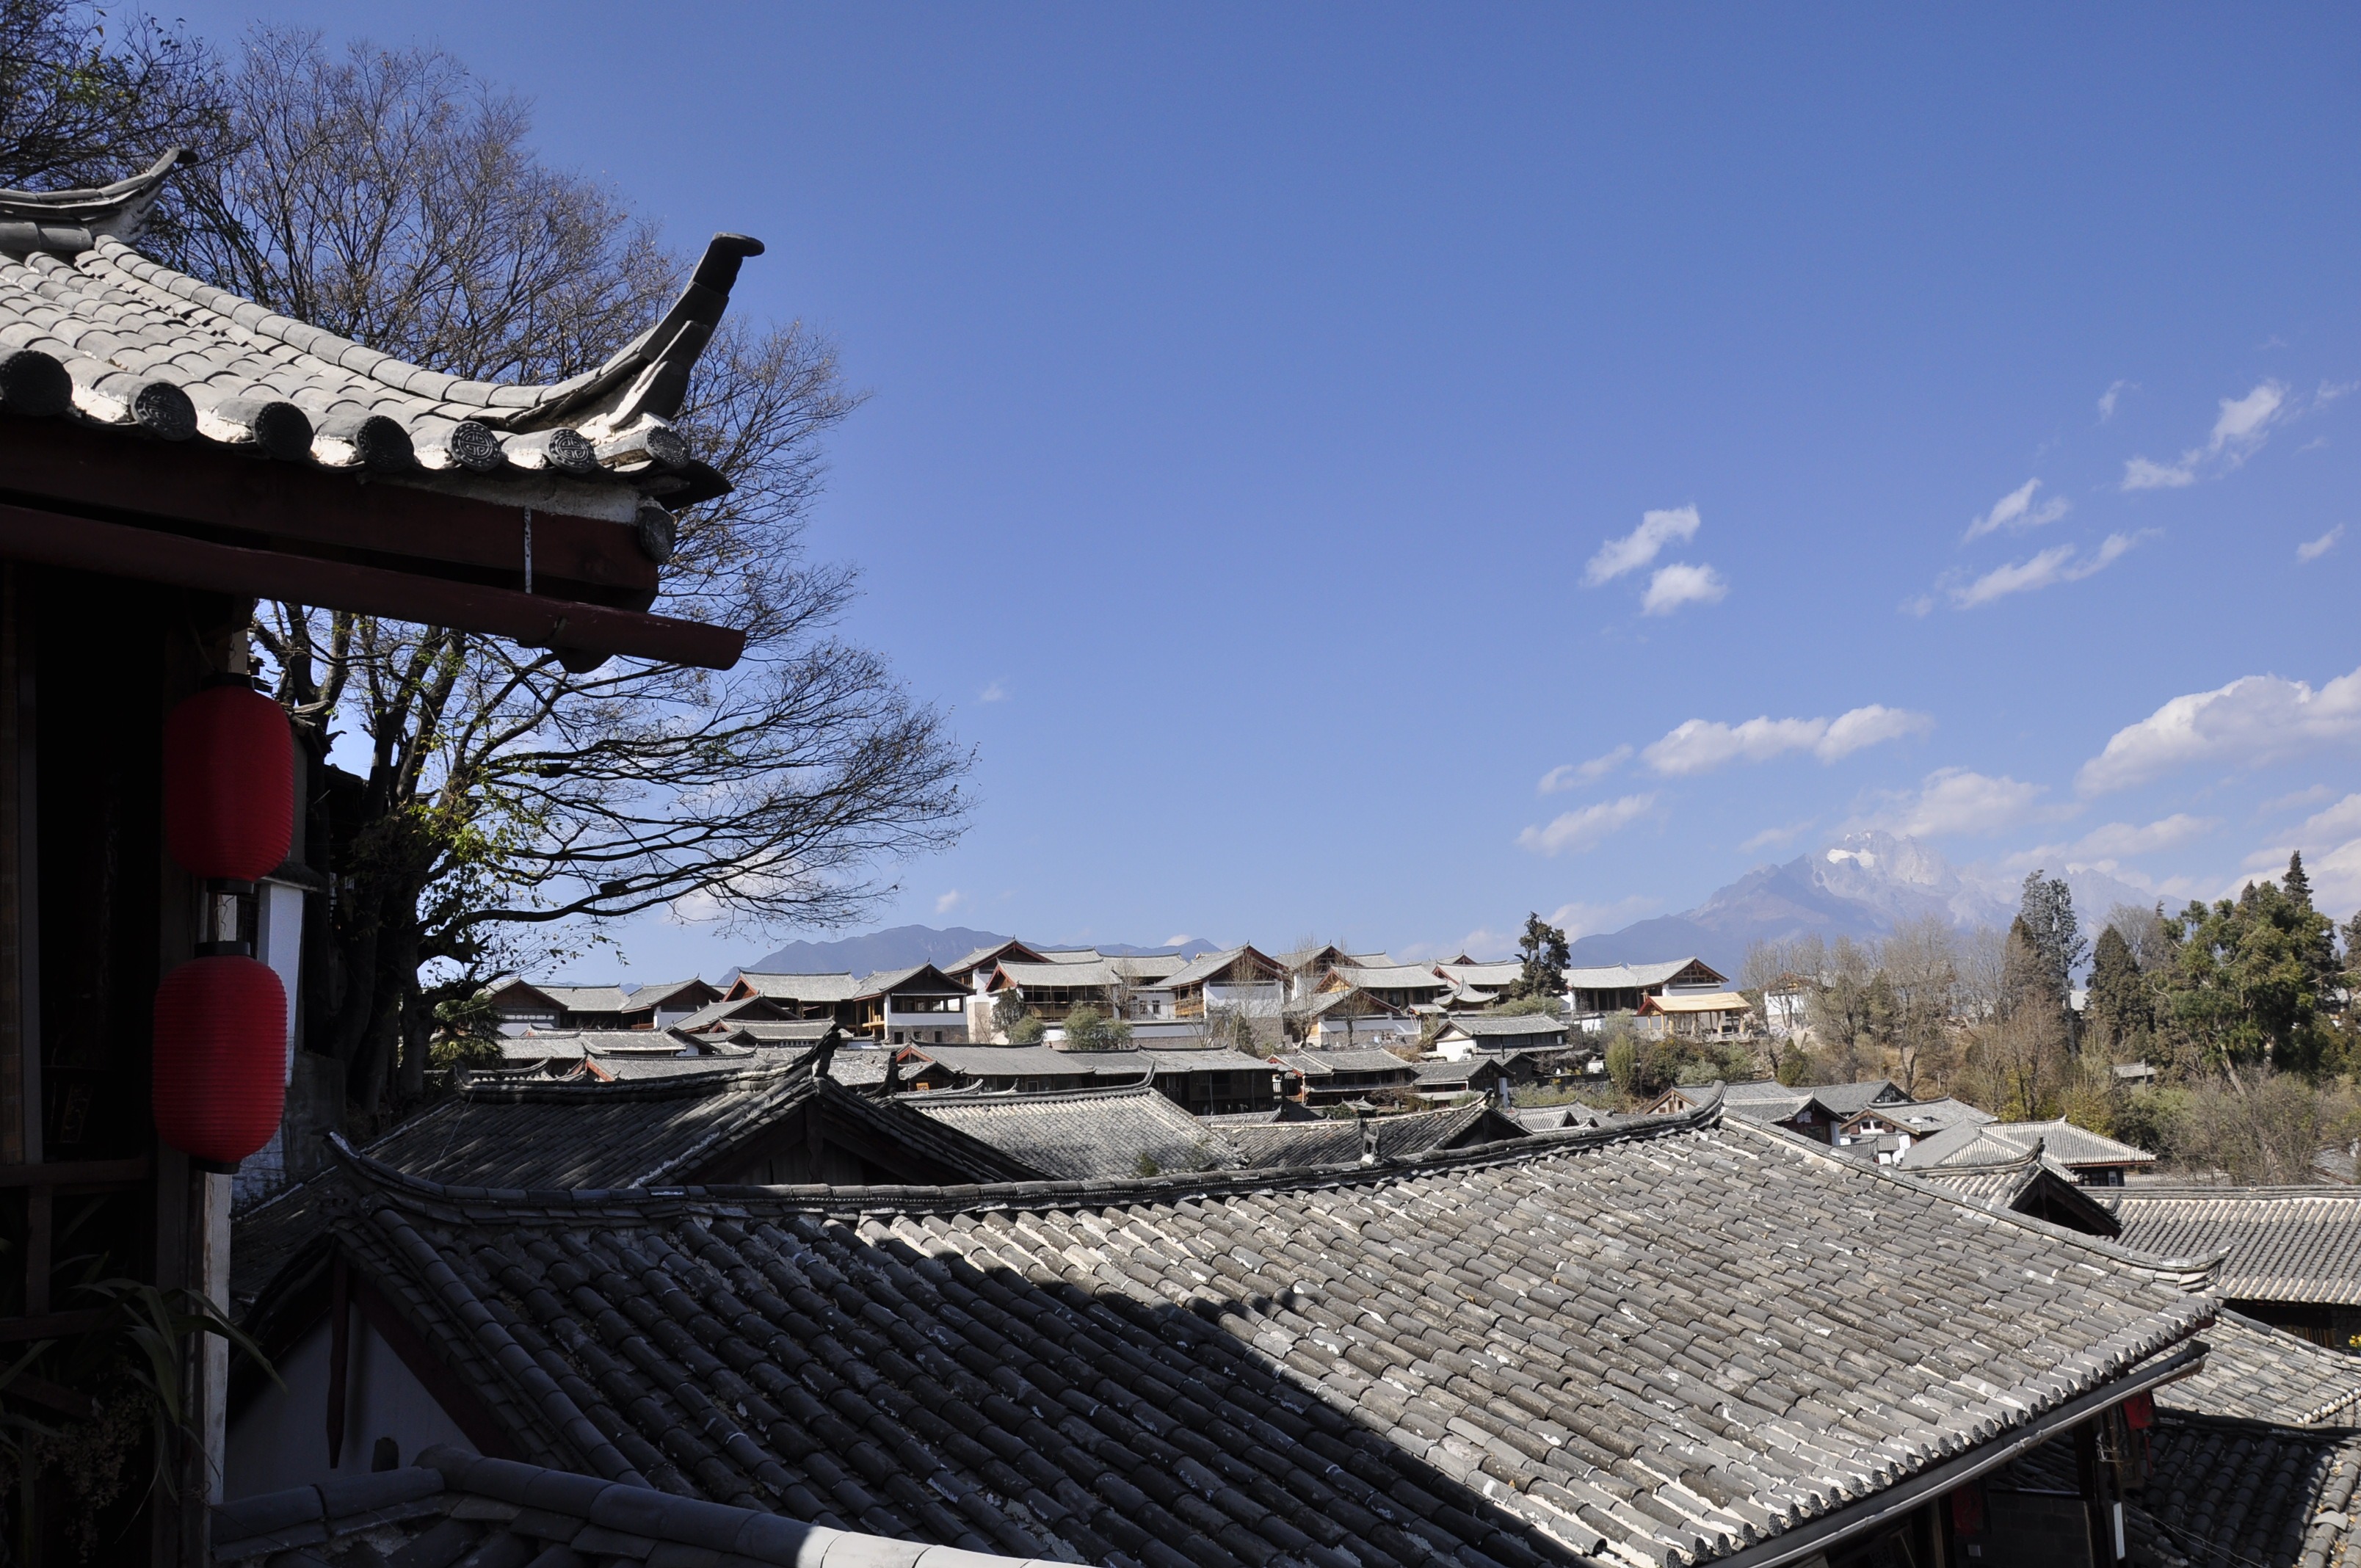
sky, house, town, roof, shrine, traditional, outdoor structure